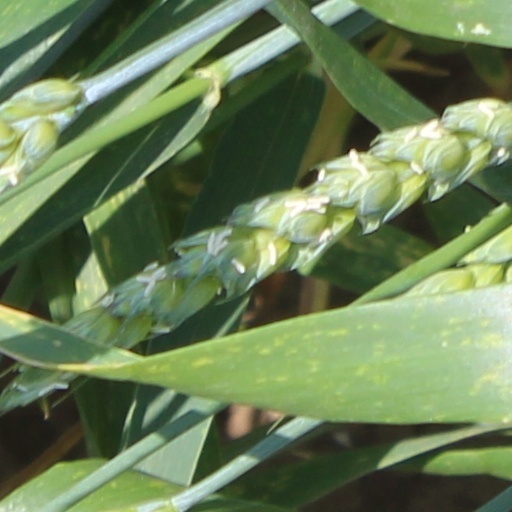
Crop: wheat